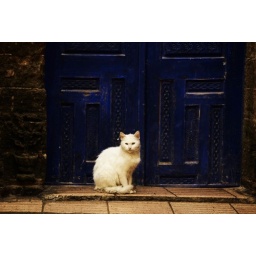
There are more cats than dogs in Morocco.